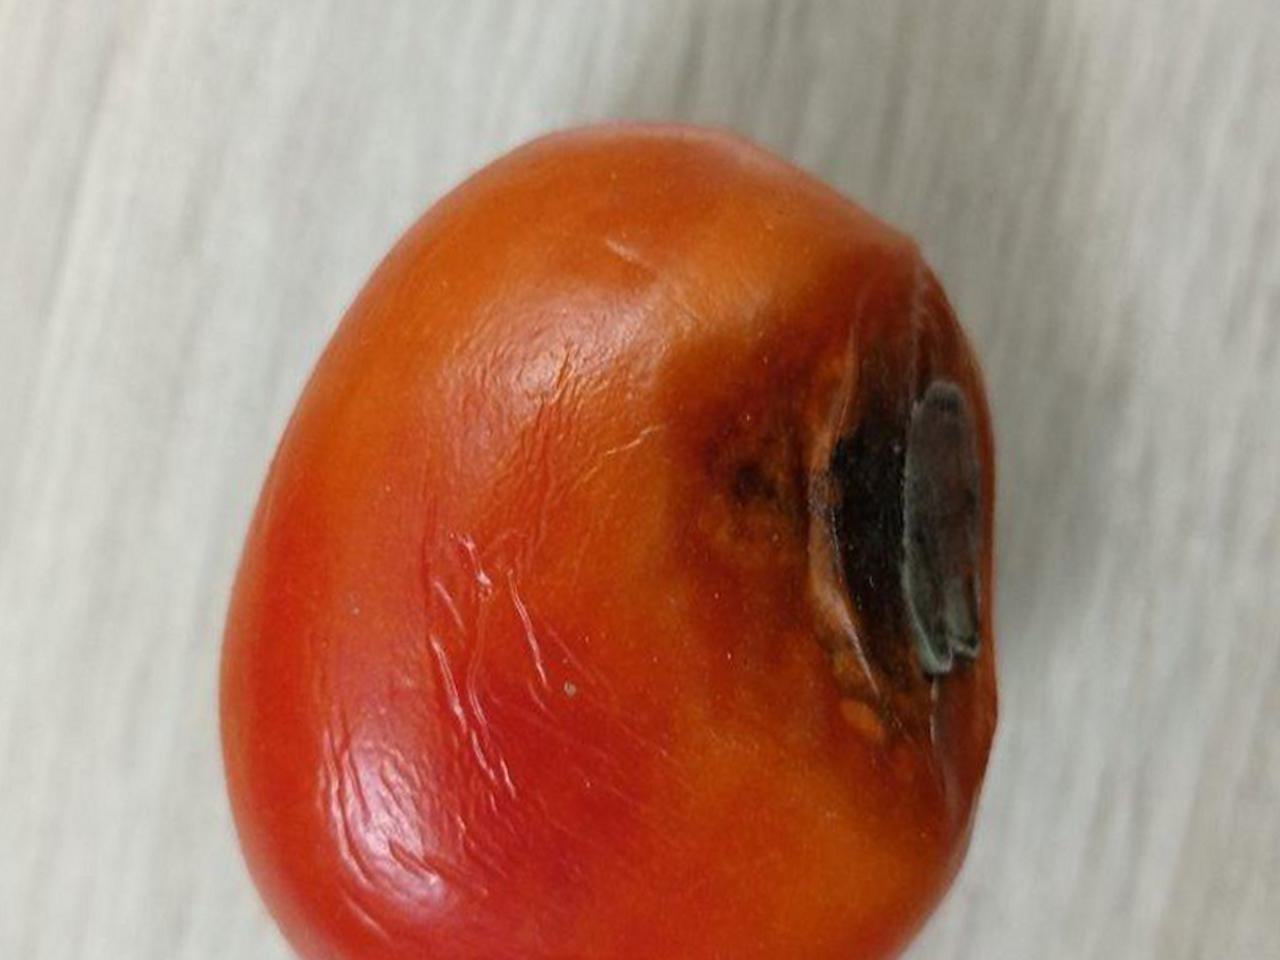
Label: Rotten